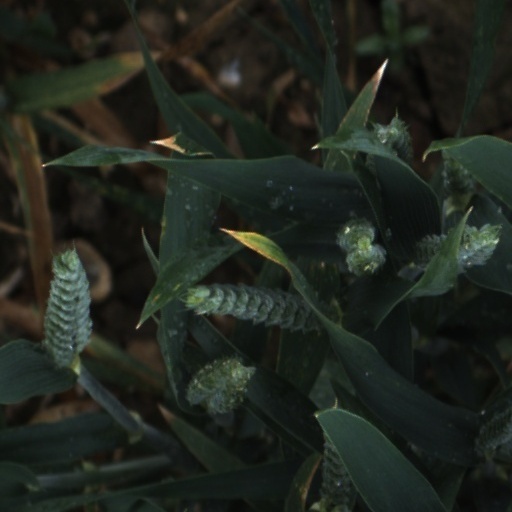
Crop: wheat